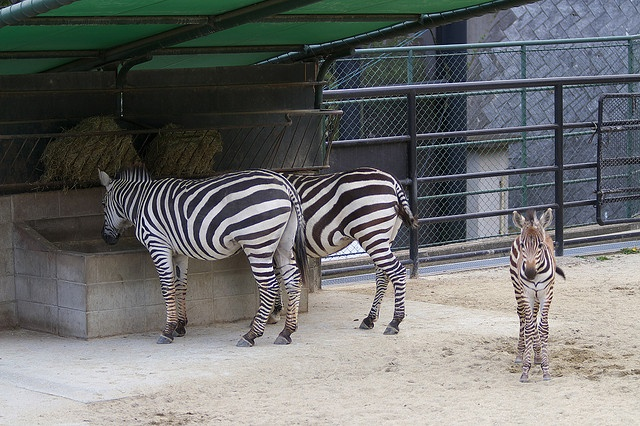
Two zebras eat as a smaller zebra peers out to the camera.
Three Zebras and a baby one are by the gate.
Two zebras and a foal in  an enclosure with food trough.
Two adult zebras near water while the baby zebra looks in another direction.
Two zebras and a baby zebra are standing near a feeding trough.